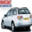
Label: automobile